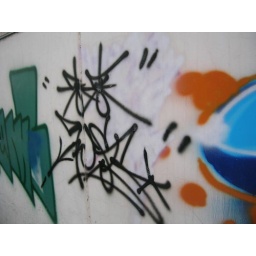
graffiti on a wall in this one street in tainan city, taiwan